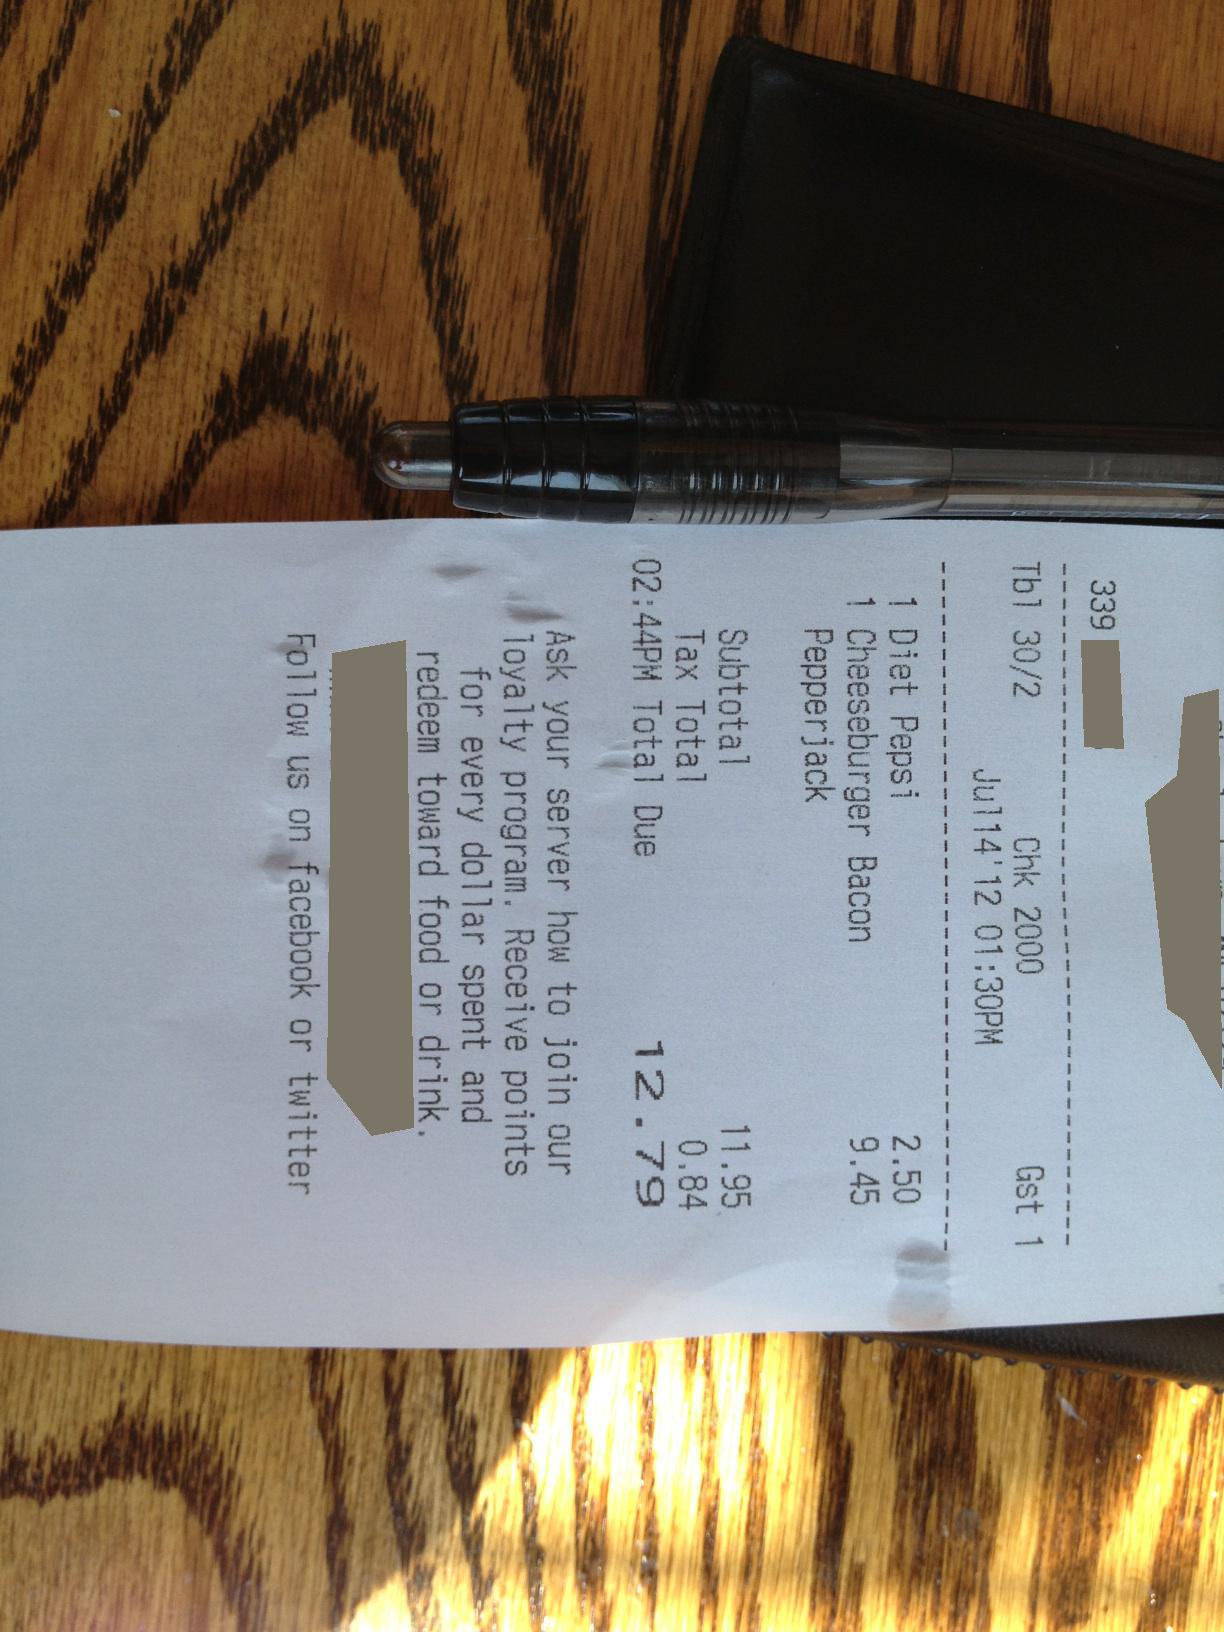Question: What is the total on this bill?
Answer: 12.79